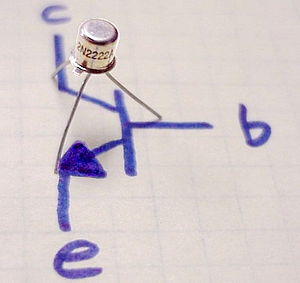
2N2222-familien
2N2222A med emitter, basis and kollektor identifieret som hhv. "e" "b" "c".
2N2222-familien omfatter bipolare transistorer, som er baseret på mikrochips, der deler egenskaber. Ifølge JEDEC JESD370B fra 1982 hedder den husuafhængige 2N2222-familiens mikrochip 2C2222. 2N2222-familien er bipolare transistor baseret på silicium og er af polariteten NPN.